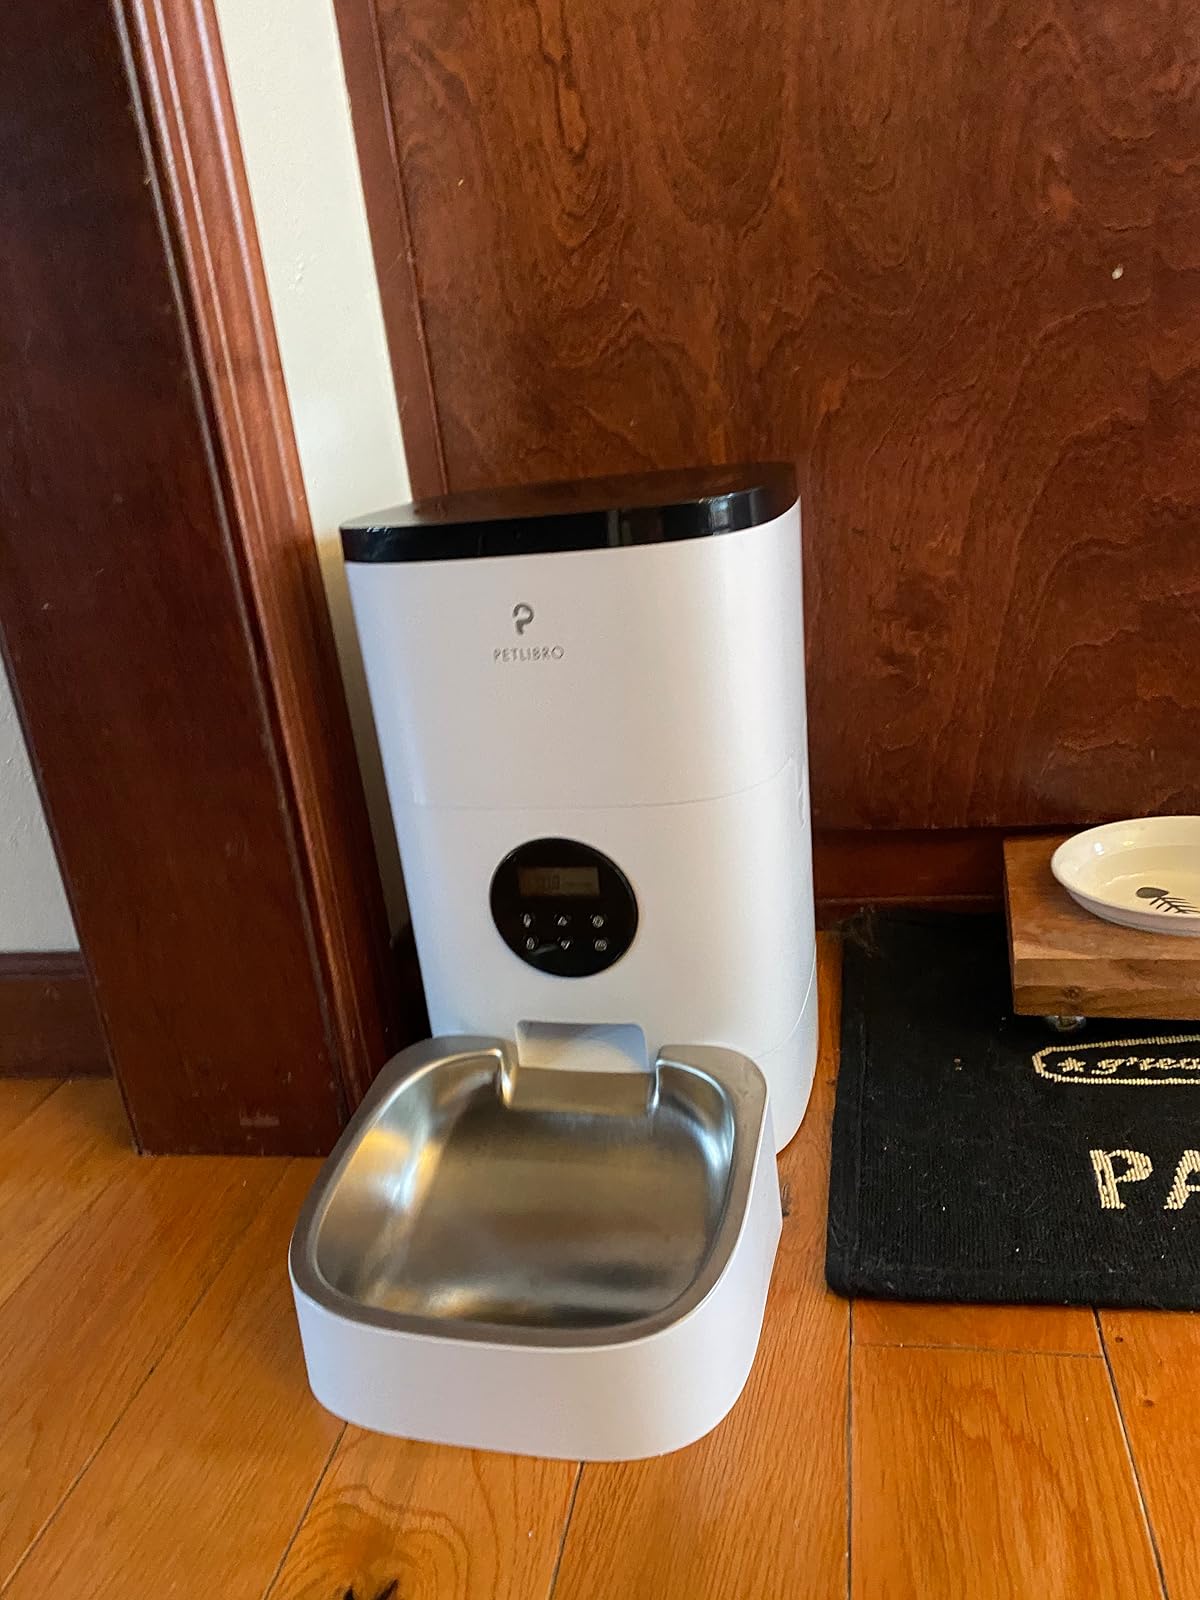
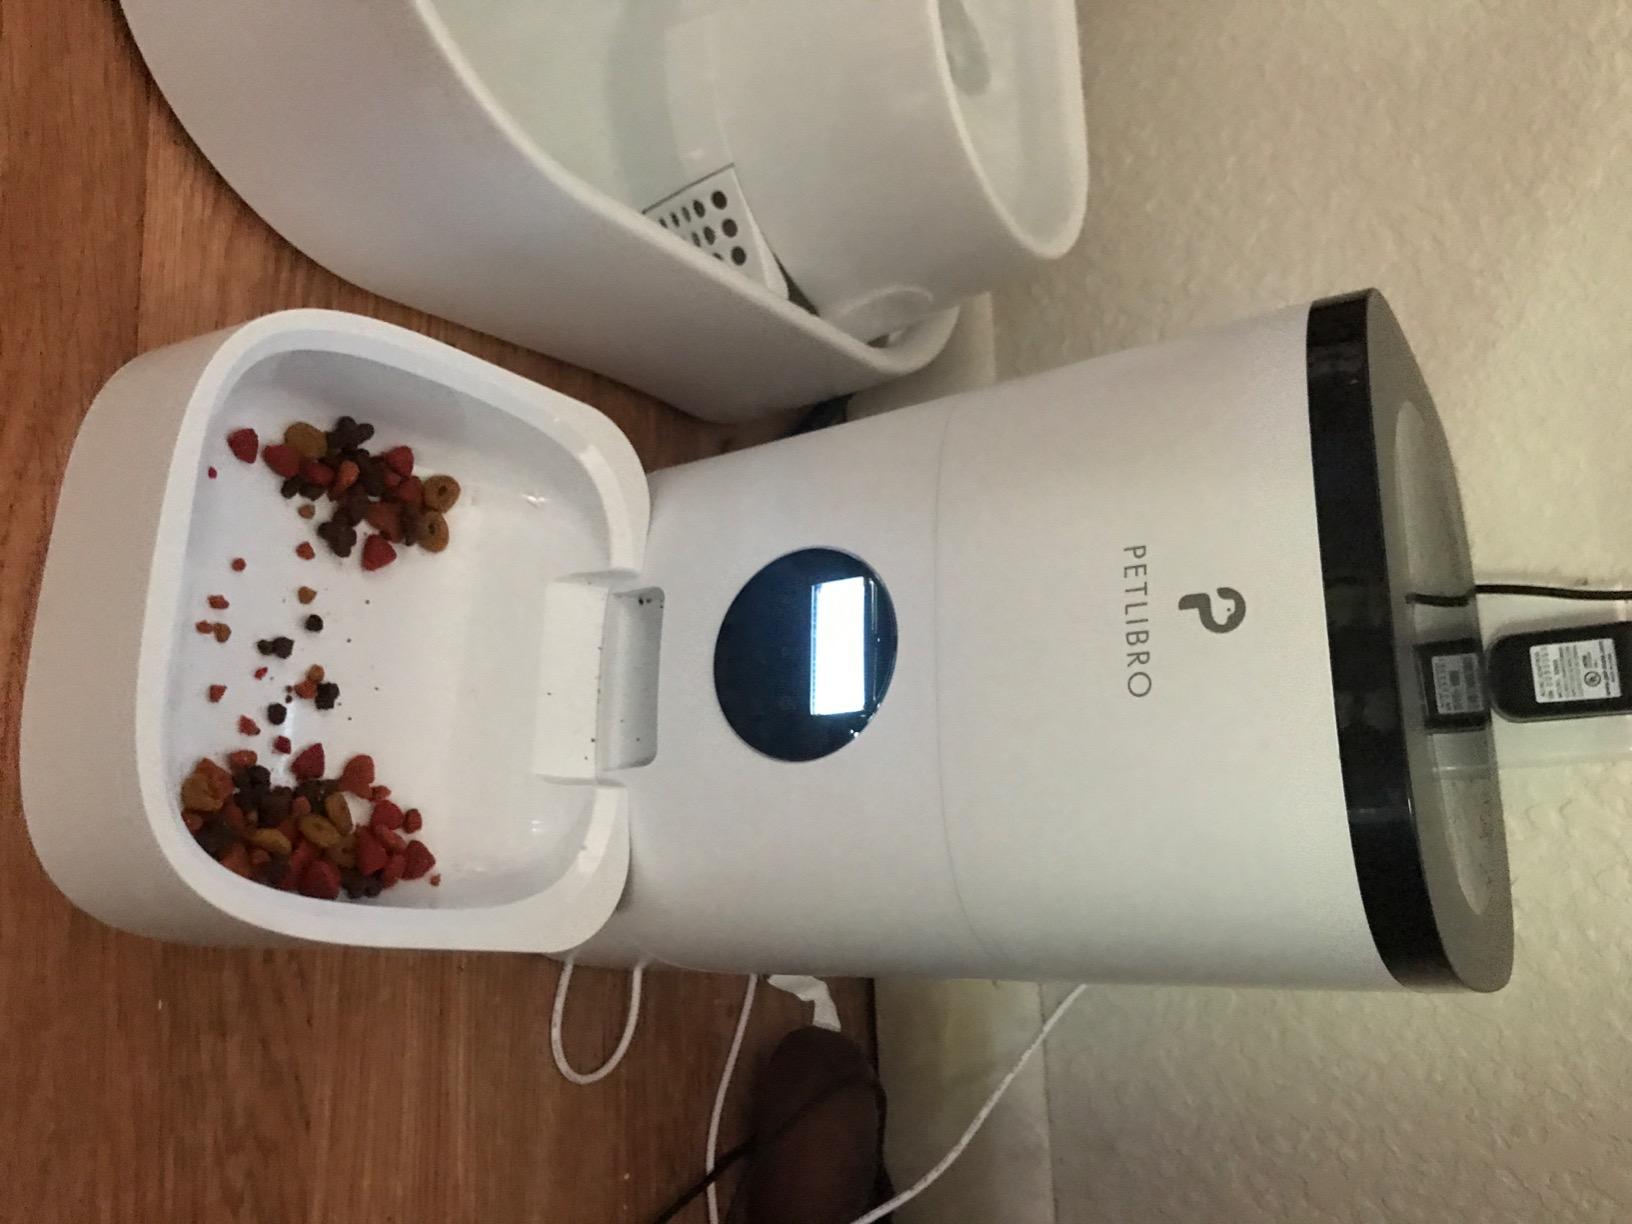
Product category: items_feeder
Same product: yes